Lesbian Bar Project

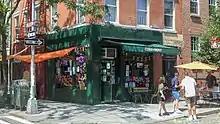
Cubbyhole (New York City)

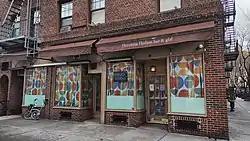
Henrietta Hudson (New York City)

These bars were identified by the Lesbian Bar Project as the last 15 lesbian bars in the United States, although other sources put the number at 21. As of 2024, the website itself lists 33 operational lesbian bars.